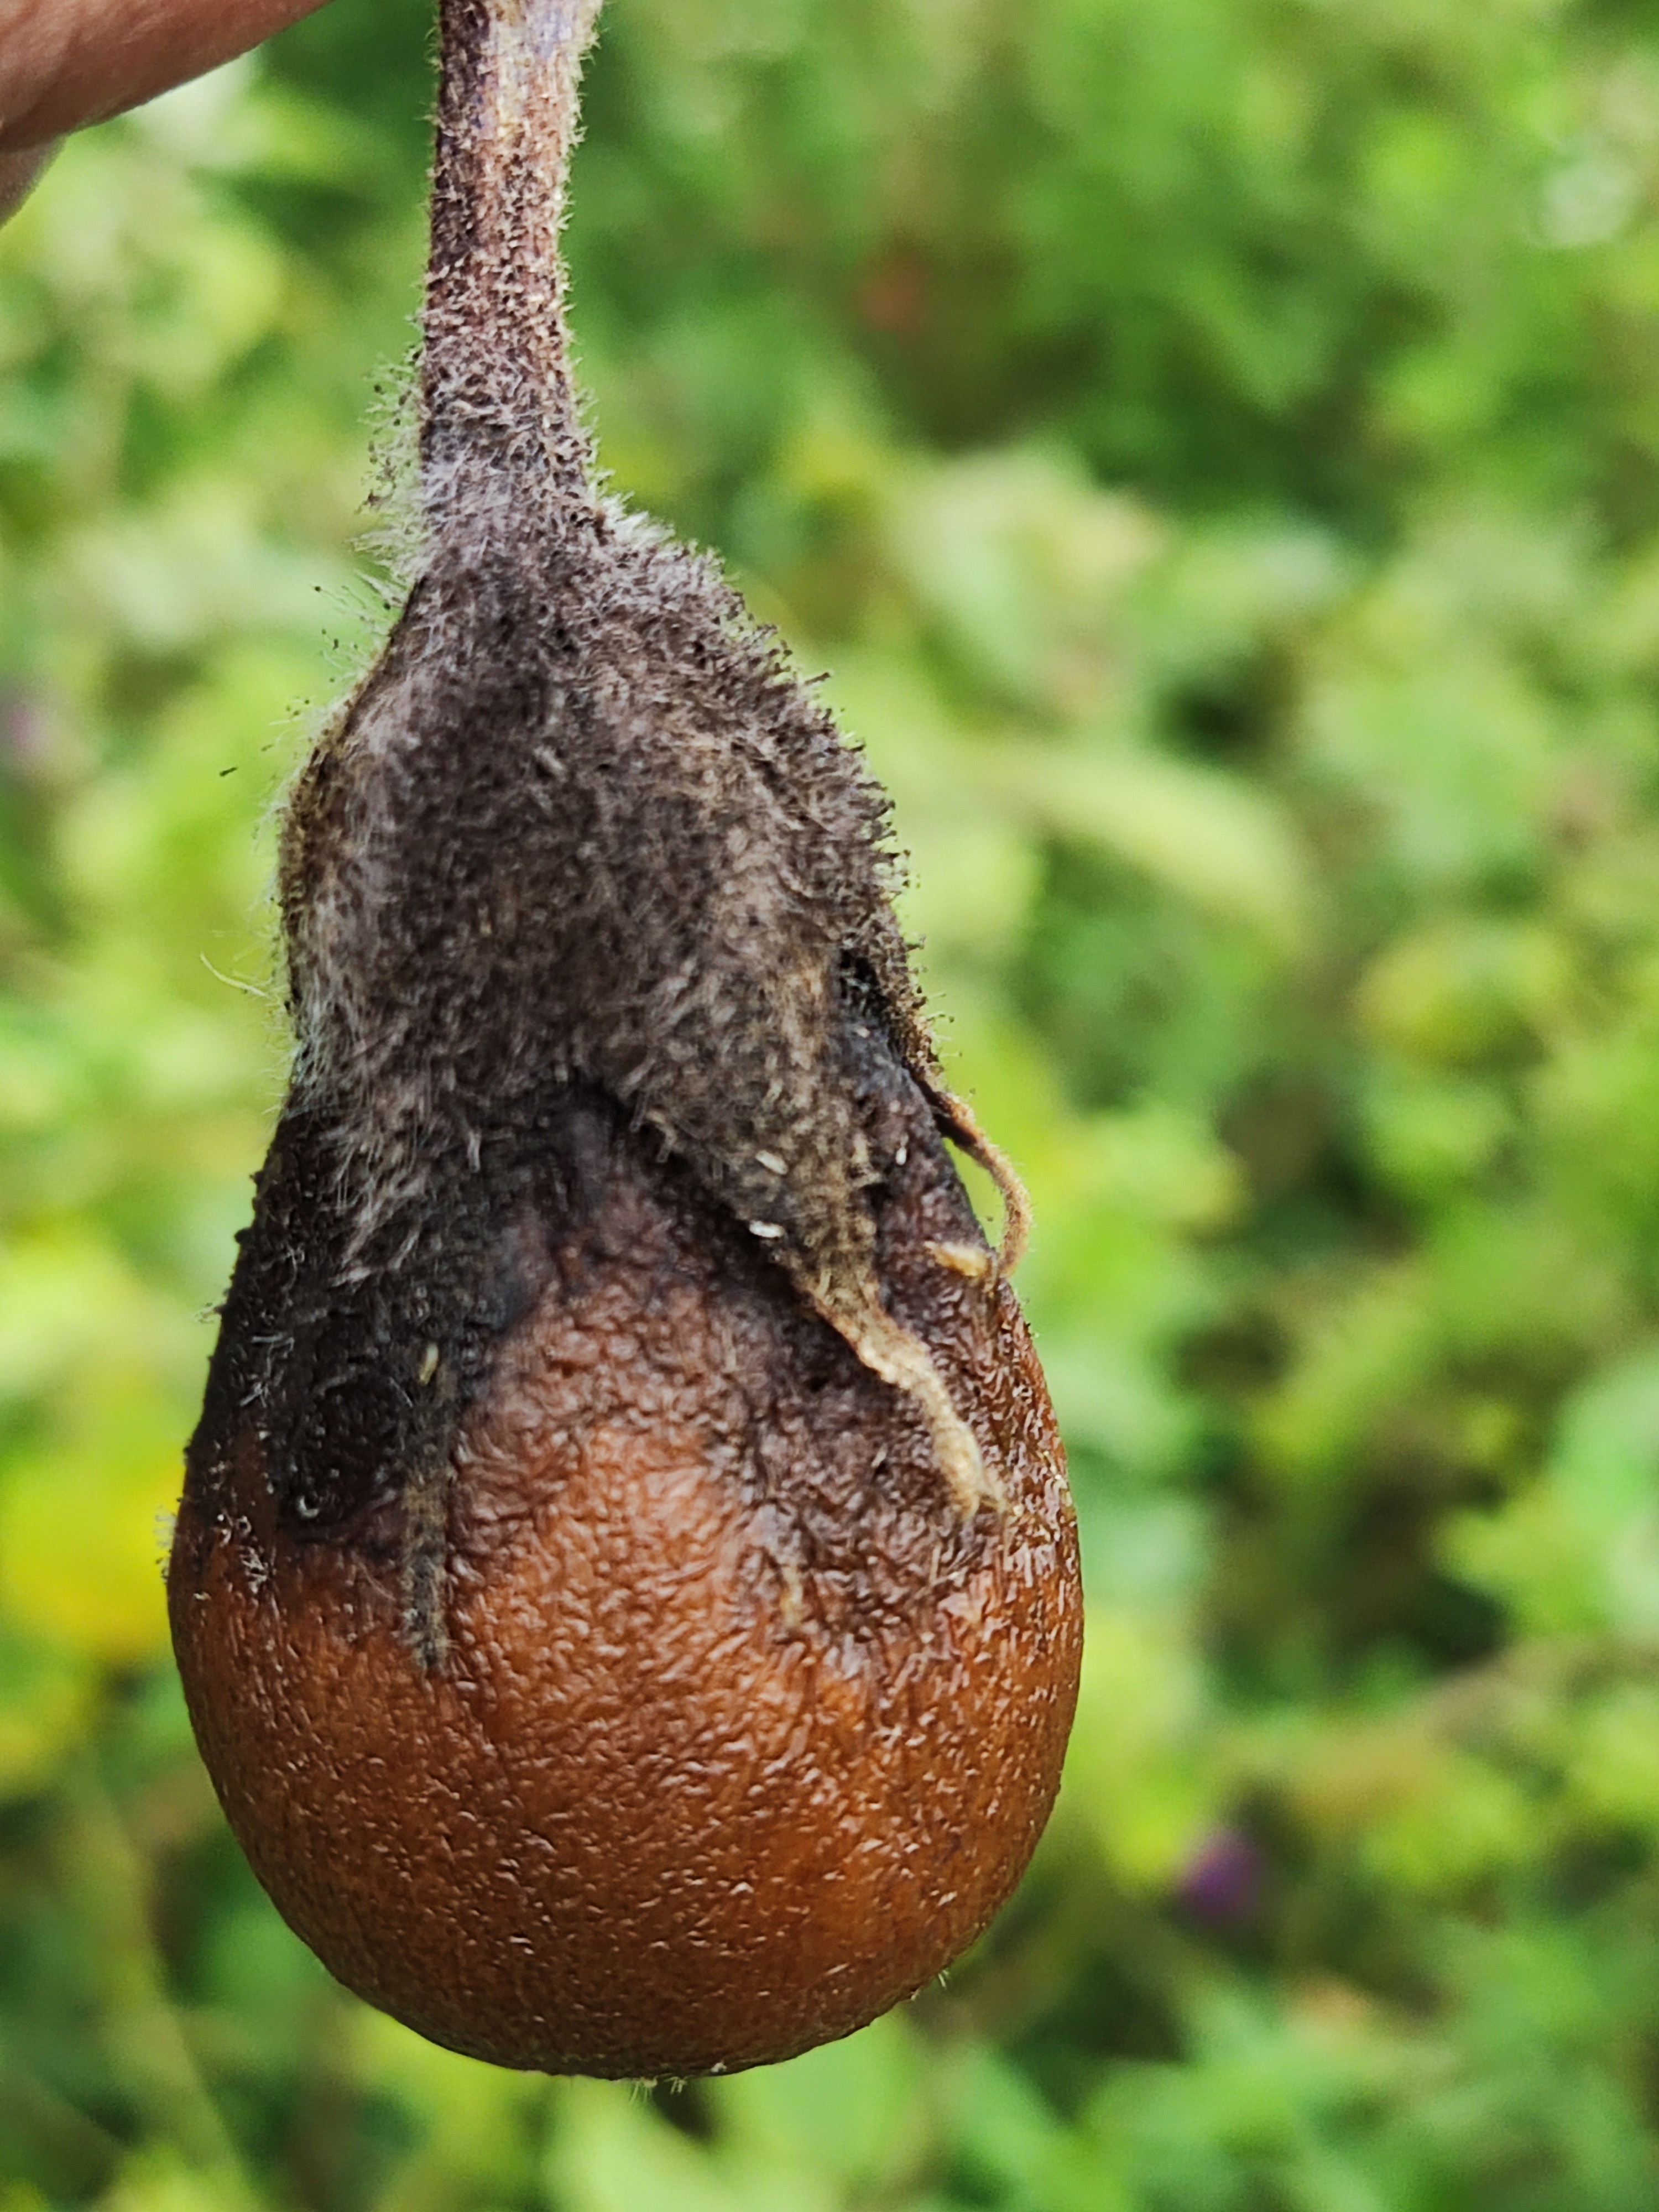
Label: Wet Rot